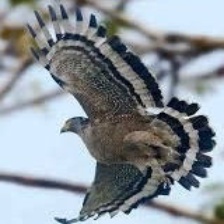
Species: CRESTED SERPENT EAGLE
Scientific name: SPILORNIS CHEELA